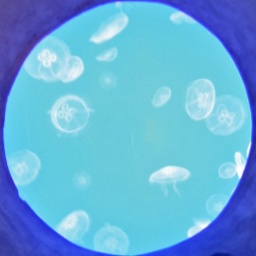
jelly fish in the window